Dodes'ka-den

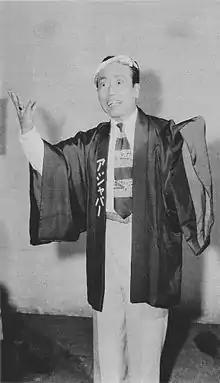
Comedian Junzaburō Ban (pictured in 1953) portrayed Yukichi Shima

Five years had elapsed since the release of Akira Kurosawa's last film, "Red Beard" (1965). The Japanese film industry was collapsing as the major studios were slashing their production schedules or shutting down entirely due to television stealing the movie audience. When Kurosawa was let go from the American film "Tora! Tora! Tora!" by Twentieth Century Fox in 1969, it was rumored that the Japanese director's mental health was deteriorating. Teruyo Nogami, Kurosawa's frequent script supervisor, believes the director needed to make a good film to put that rumor to rest. "Dodes'ka-den" was made possible by Kurosawa forming the Club of the Four Knights production company with three other Japanese directors; Keisuke Kinoshita, Masaki Kobayashi, and Kon Ichikawa. It was their first and only production.